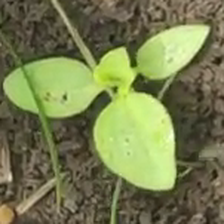
Weed species: Kena_(Commplina_benghalensio)